Battle of Vimy Ridge

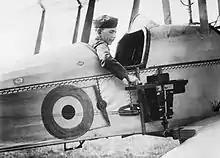
a military member is seated in the observer's cockpit of a Royal Flying Corps plane. The emblem of the Royal Flying Corps is prominently displayed on the side of the aircraft. The military member is seen adjusting a camera mounted to the side of the fuselage, positioned just behind the wing.

The RFC launched a determined effort to gain air superiority over the battlefield in support of the spring offensive. The Canadians considered activities such as artillery observation and photography of opposing trench systems, troop movements and gun emplacements essential to continue their offensive. The Royal Flying Corps deployed 25 squadrons totalling 365 aircraft along the Arras sector, outnumbering the (Imperial German Air Service) by 2-to-1. Byng was given use of No. 2 Squadron, No. 8 (Naval) Squadron, No. 25 Squadron, No. 40 Squadron and No. 43 Squadron, with No. 16 Squadron permanently attached to the Canadian Corps and employed exclusively for reconnaissance and artillery-observation.